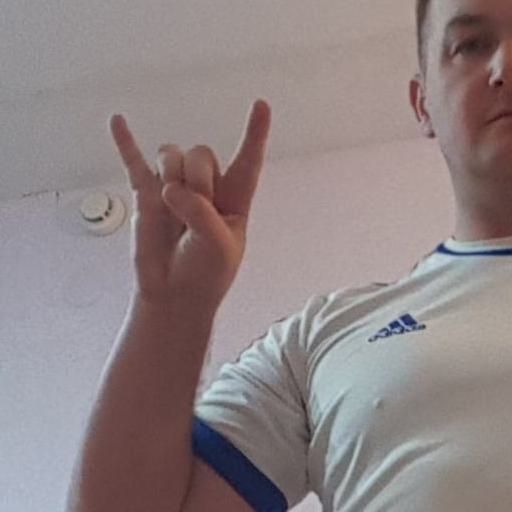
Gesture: rock